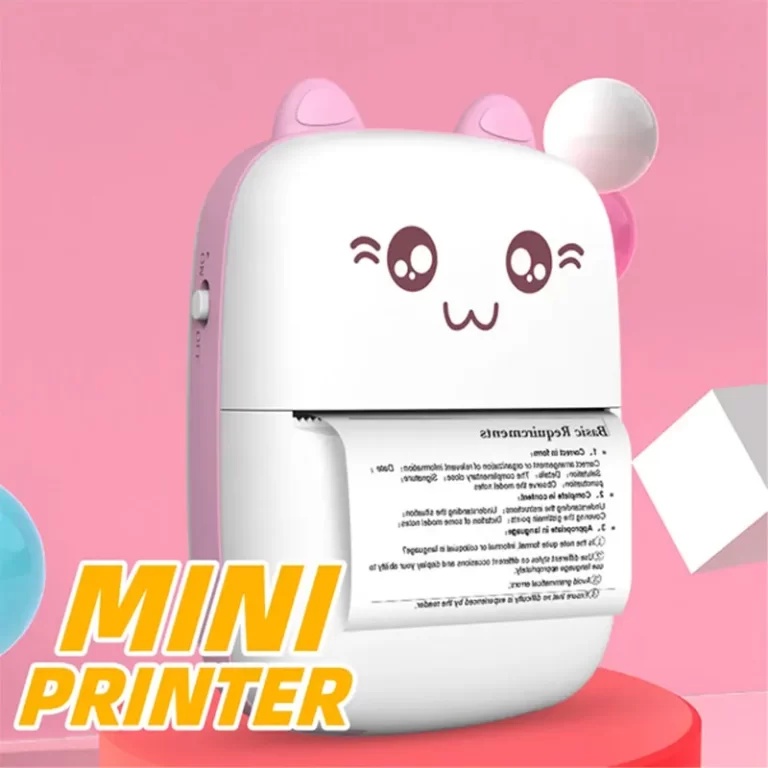
Mini Portable Thermal Printer
Introducing the Mini Portable Thermal Printer - Unleash Your Creativity! Discover a world of endless possibilities with the Mini Portable Thermal Printer from ValueWay. This compact and innovative device empowers you to bring your ideas to life on paper, whether you're organizing your thoughts, creating crafts, or capturing memories. Key Features On-the-Go Creativity Express yourself wherever you are. The Mini Portable Thermal Printer is designed for those who love to create on the fly, turning your thoughts into tangible creations in an instant. Effortless Connectivity Seamlessly connect your devices via Bluetooth and print directly from your smartphone or tablet. It's a hassle-free way to transform your digital content into beautiful, printed art. Versatile Applications From planners to scrapbooks, the Mini Portable Thermal Printer enhances your crafting experience. Personalize your creations with custom labels, stickers, and designs that make a statement. Compact and Lightweight Slip it into your bag or pocket and take it anywhere your creativity flows. The Mini Portable Thermal Printer is designed for those who thrive on inspiration no matter the location. High-Quality Printing The thermal printing technology ensures clear, precise, and fade-resistant prints. Your creations will stand the test of time, capturing your memories and ideas with exceptional quality. Why Choose ValueWay? At ValueWay, we're committed to providing practical solutions that enrich your everyday life. The Mini Portable Thermal Printer embodies our dedication to creativity and innovation, helping you transform your visions into reality. Specifications: Connectivity: Bluetooth Printing Technology: Thermal Printing Compatibility: iOS and Android Devices Package Includes: Mini Portable Thermal Printer, USB Charging Cable Unleash your creativity with the Mini Portable Thermal Printer from ValueWay. Turn your imagination into tangible art and order yours today!
Brand: Rapid Gadgetz
Category: Electronics > Print, Copy, Scan & Fax > Scanners > Film Scanners